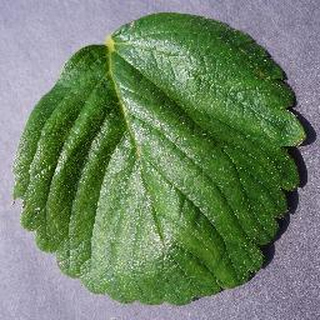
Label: healthy_strawberry